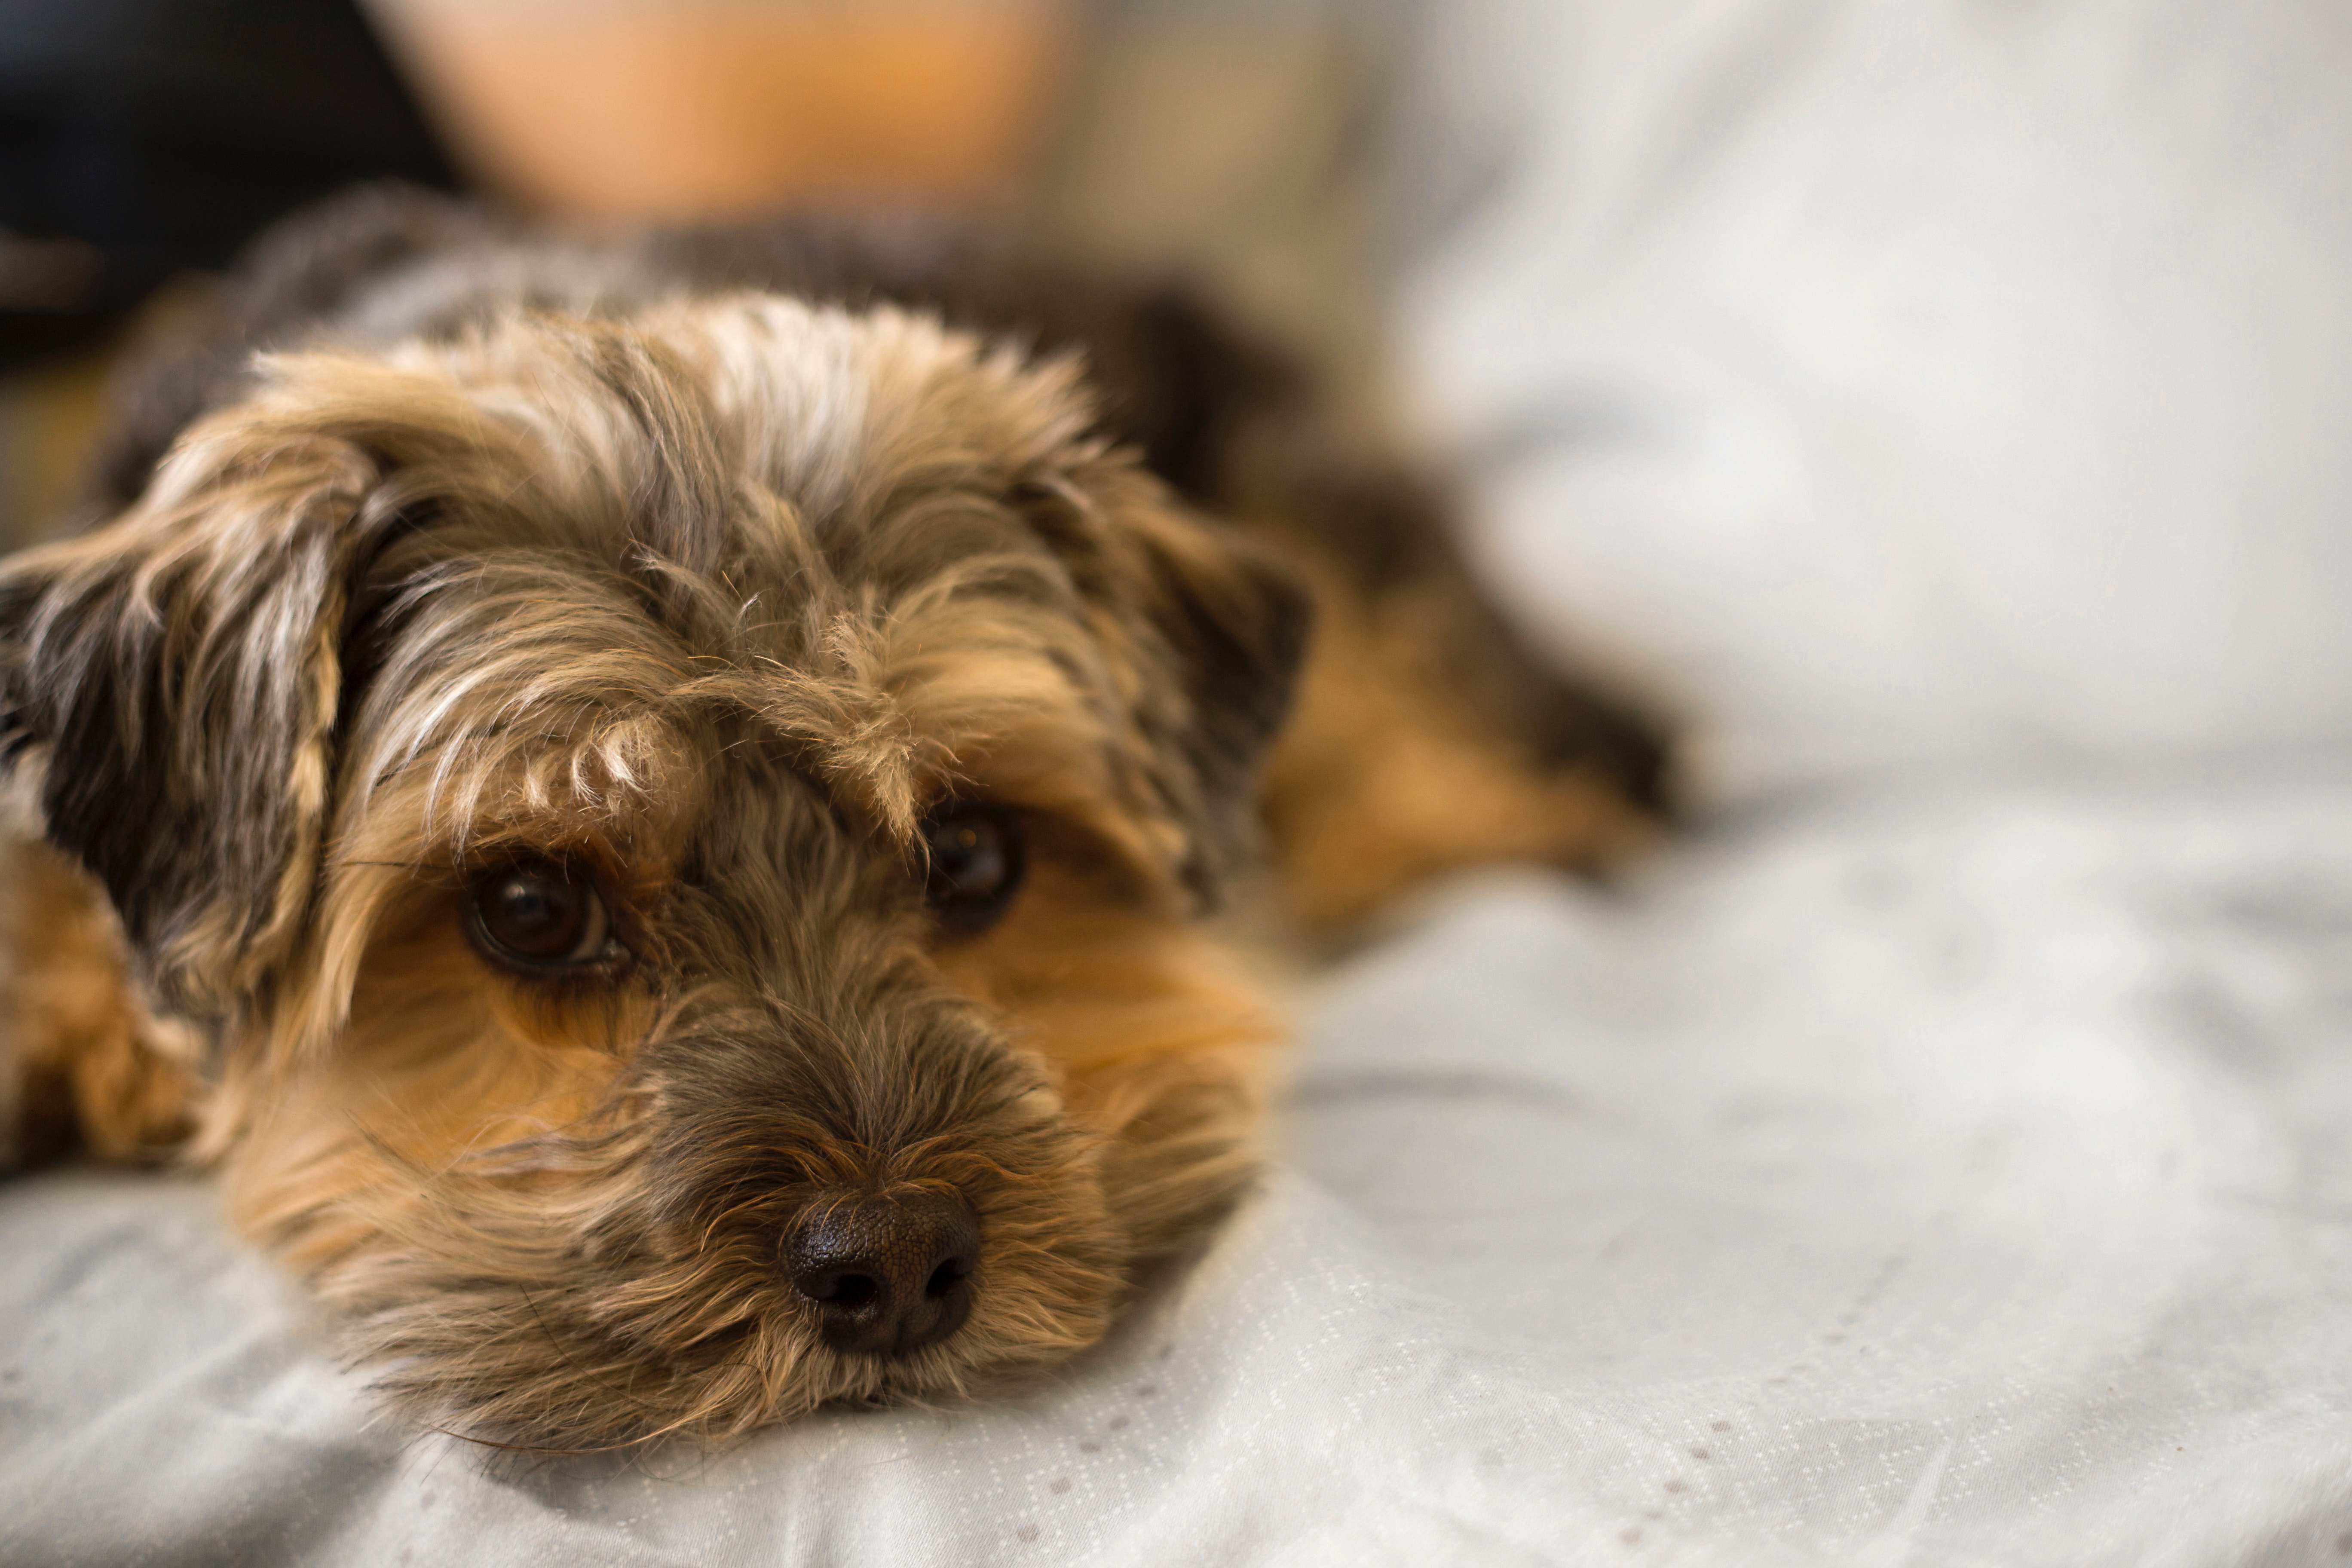
dog, mammal, vertebrate, dog breed, canidae, puppy, Maltepoo, morkie, schnoodle, carnivore, yorkshire terrier, snout, companion dog, Yorkipoo, norfolk terrier, sporting lucas terrier, terrier, close up, small terrier, bolonka, chinese imperial dog, rare breed dog, toy dog, biewer terrier, poodle crossbreed, dutch smoushond, sporting group, australian silky terrier, australian terrier, glen of imaal terrier, havanese, norwich terrier